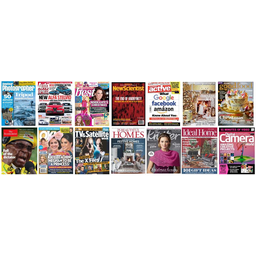
Label: paper